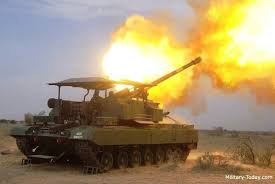
Label: D-30